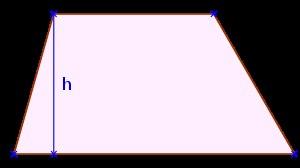
En géométrie plane, la hauteur :